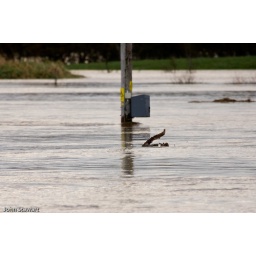
A tree trunk being washed down the River Don floats past an electrical box near the bridge at Kintore, Aberdeenshire